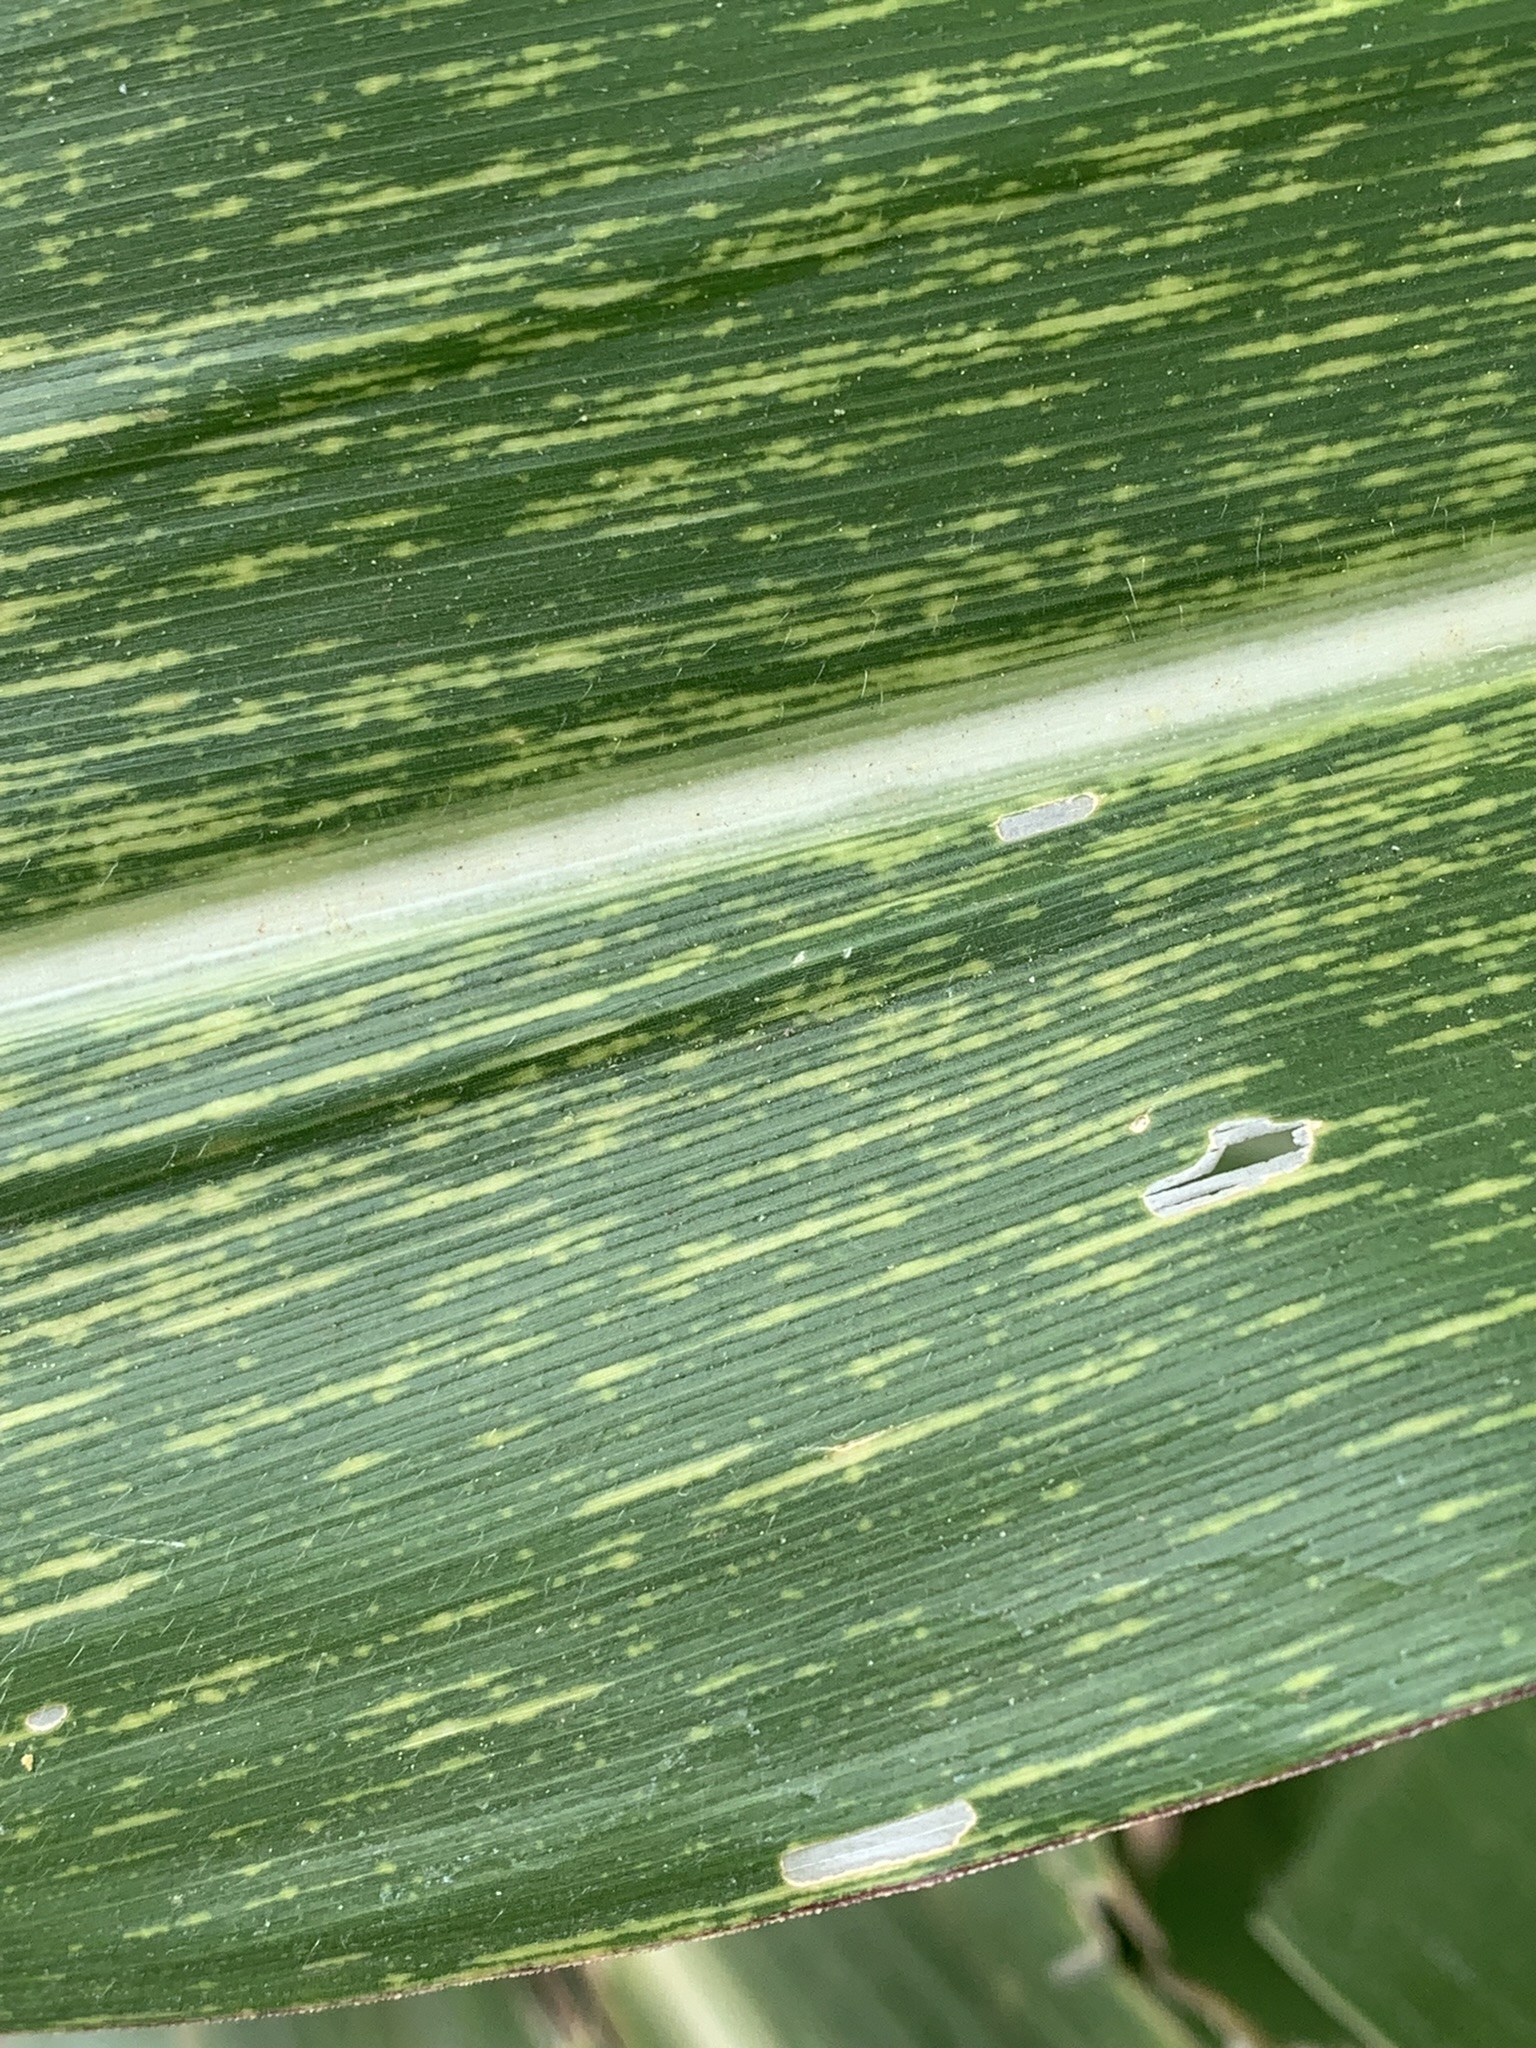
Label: MSV